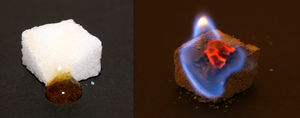
Katalysator (kemi)
Et eksempel på effekten af en katalysator. Til venstre en sukkerknald, der ikke kan brænde, men i stedet karamelliseres ved varmepåvirkning. Til højre er tilsat aske, hvorved sukkeret antændes og brænder.
En katalysator er en substans, der øger hastigheden af en kemisk reaktion uden selv at blive omdannet eller forbrugt ved reaktionen. En katalysator er derfor medspiller i en reaktion, men er hverken en reaktant eller et produkt. Katalysatorens opgave er at få reaktionen til at forløbe via en alternativ mekanisme med lavere aktiveringsenergi, hvilket får reaktionen til at forløbe hurtigere. Dette gør det muligt for stoffer, der ellers ikke ville have reageret, at undergå reaktion. Tilstedeværelsen af en katalysator påvirker ikke den kemiske ligevægt, kun hastigheden hvormed ligevægten indstiller sig.